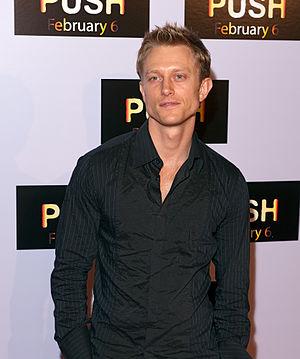
Neil Jackson, né le 5 mars 1976 à Luton, en Angleterre, au, est un acteur et écrivain anglais.